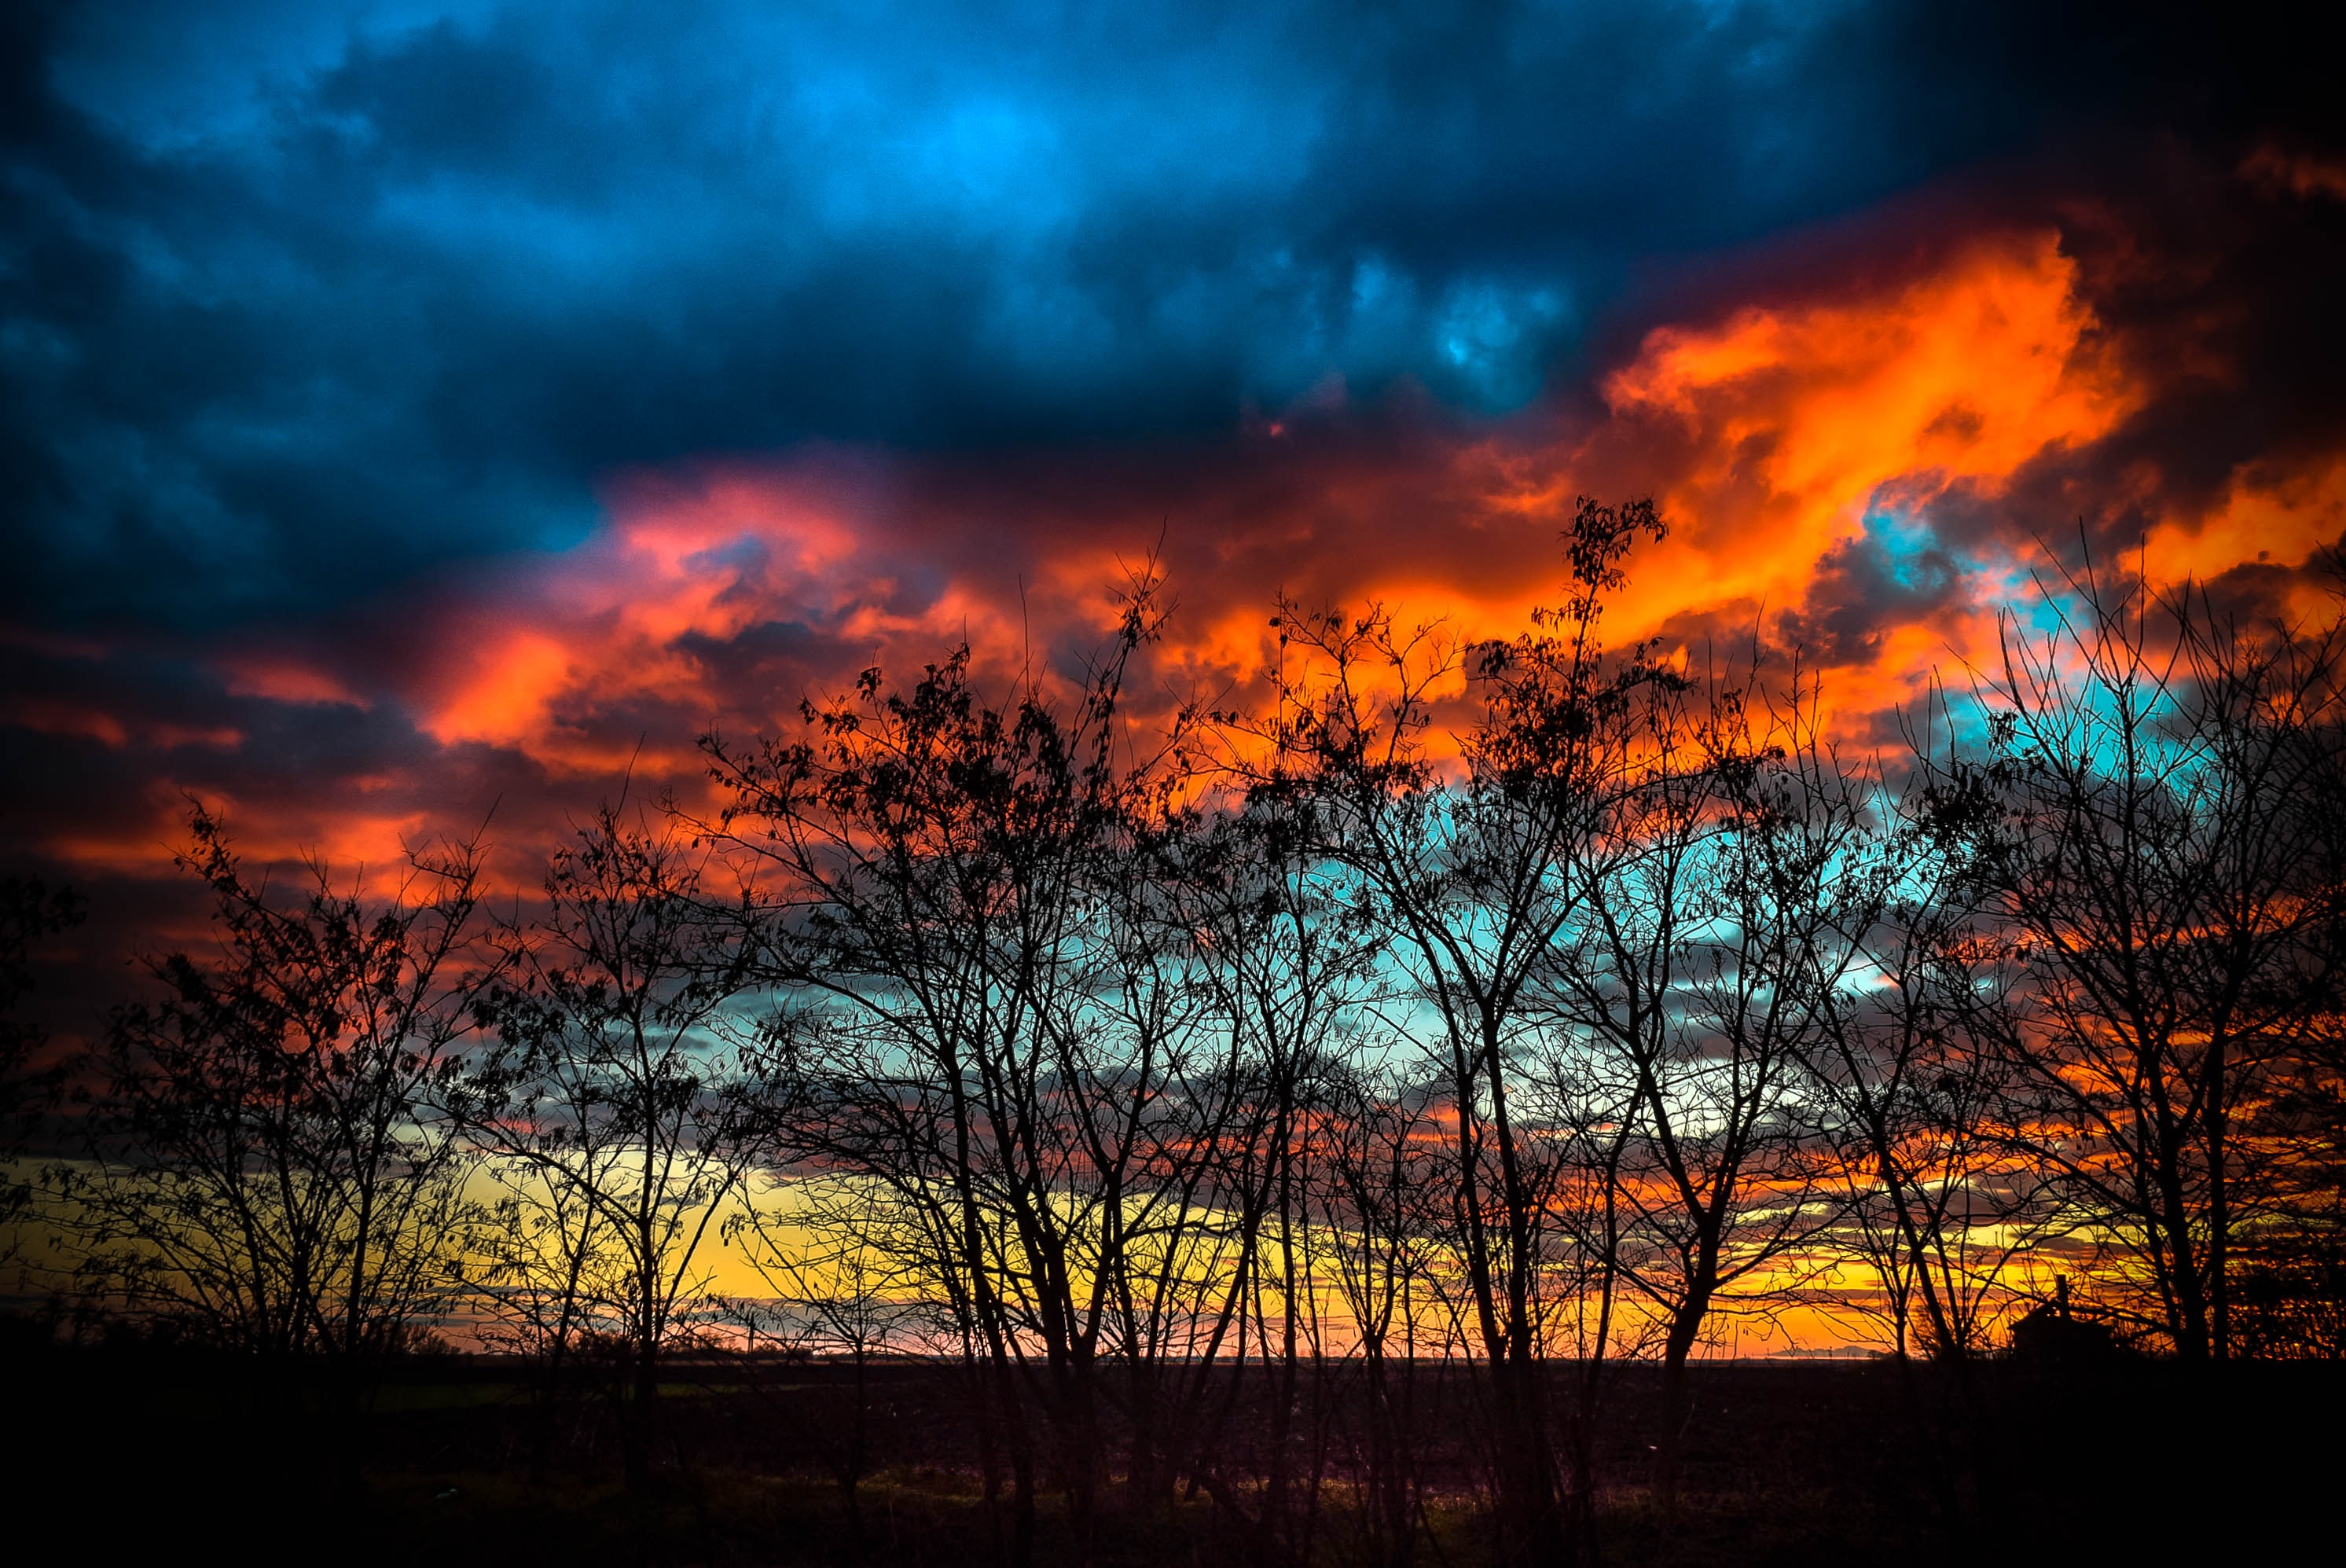
nature, cloud, sky, sunrise, sunset, morning, dawn, atmosphere, dusk, evening, reflection, weather, lights, clouds, stormy, difficult, afterglow, red sky at morning